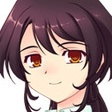
Portrait style: Anime Portrait